Before Freedom: Nehru's Letters to His Sister 1909–1947

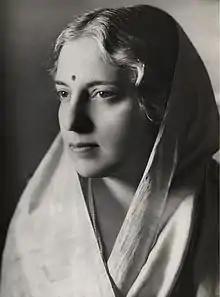
Vijaya Lakshmi Pandit (1938)'

1929 witnessed the Declaration of Independence and the following year saw the launch of civil disobedience with the salt march of March–April 1930. On the same day that Gandhi picked up salt from the sea at Dandi, Nehru's father Motilal Nehru gifted their family home, Anand Bhawan, to the Congress Party, which the British declared as an unlawful organisation. Along with others, both Nehrus were subsequently imprisoned. The first letter in part three is one from Pandit to her brother, on 13 September 1931, providing a first hand political context to the letters in this section. Just shy of five months later, Pandit, who was now the Congress Party's joint secretary with Lal Bahadur Shastri was also arrested and imprisoned.